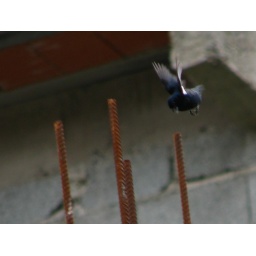
this funny bird was flying and landing - Canon S5IS in Manual Mode